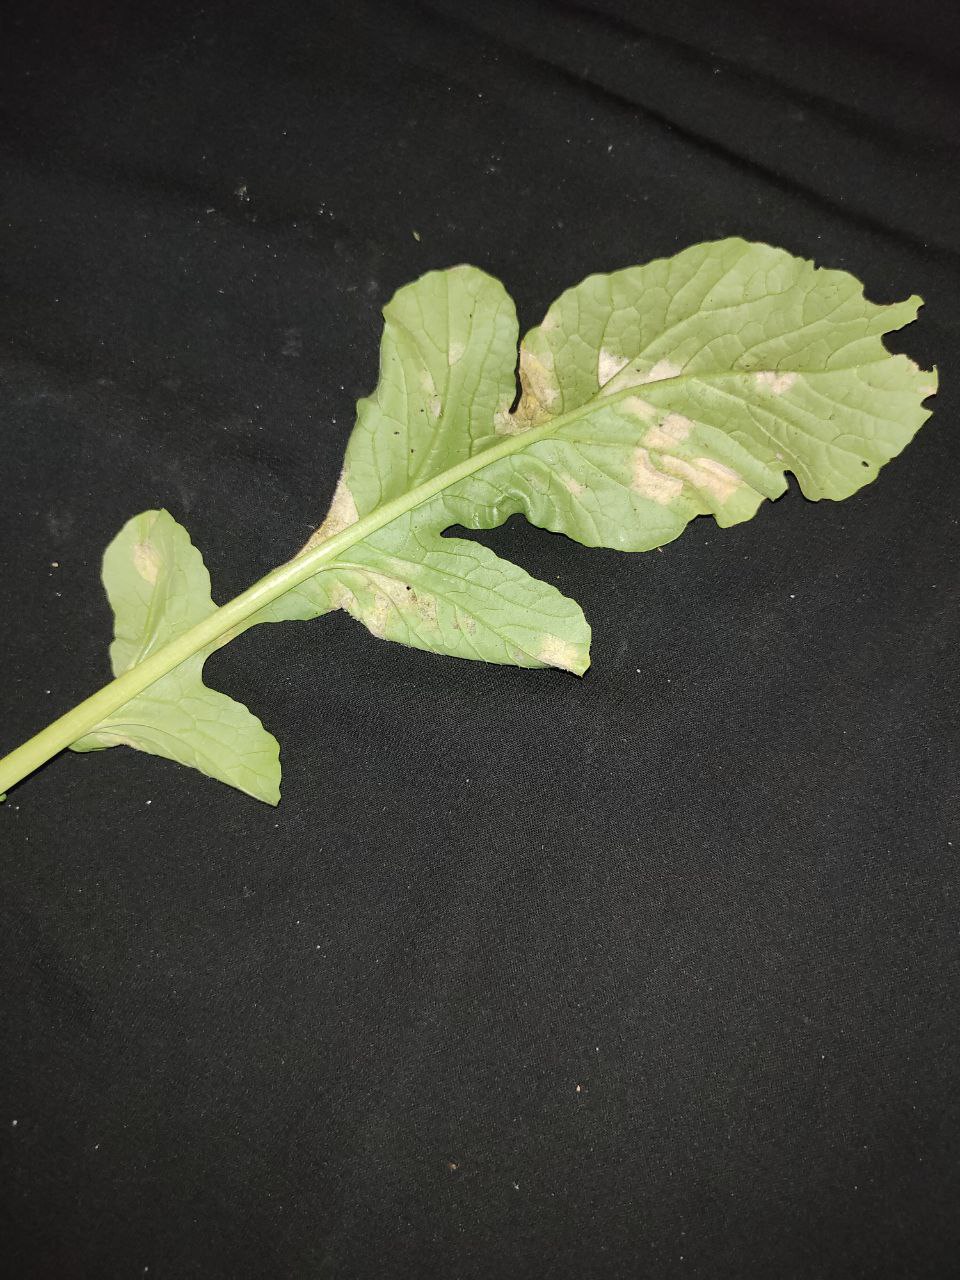
Label: Mosaic virus